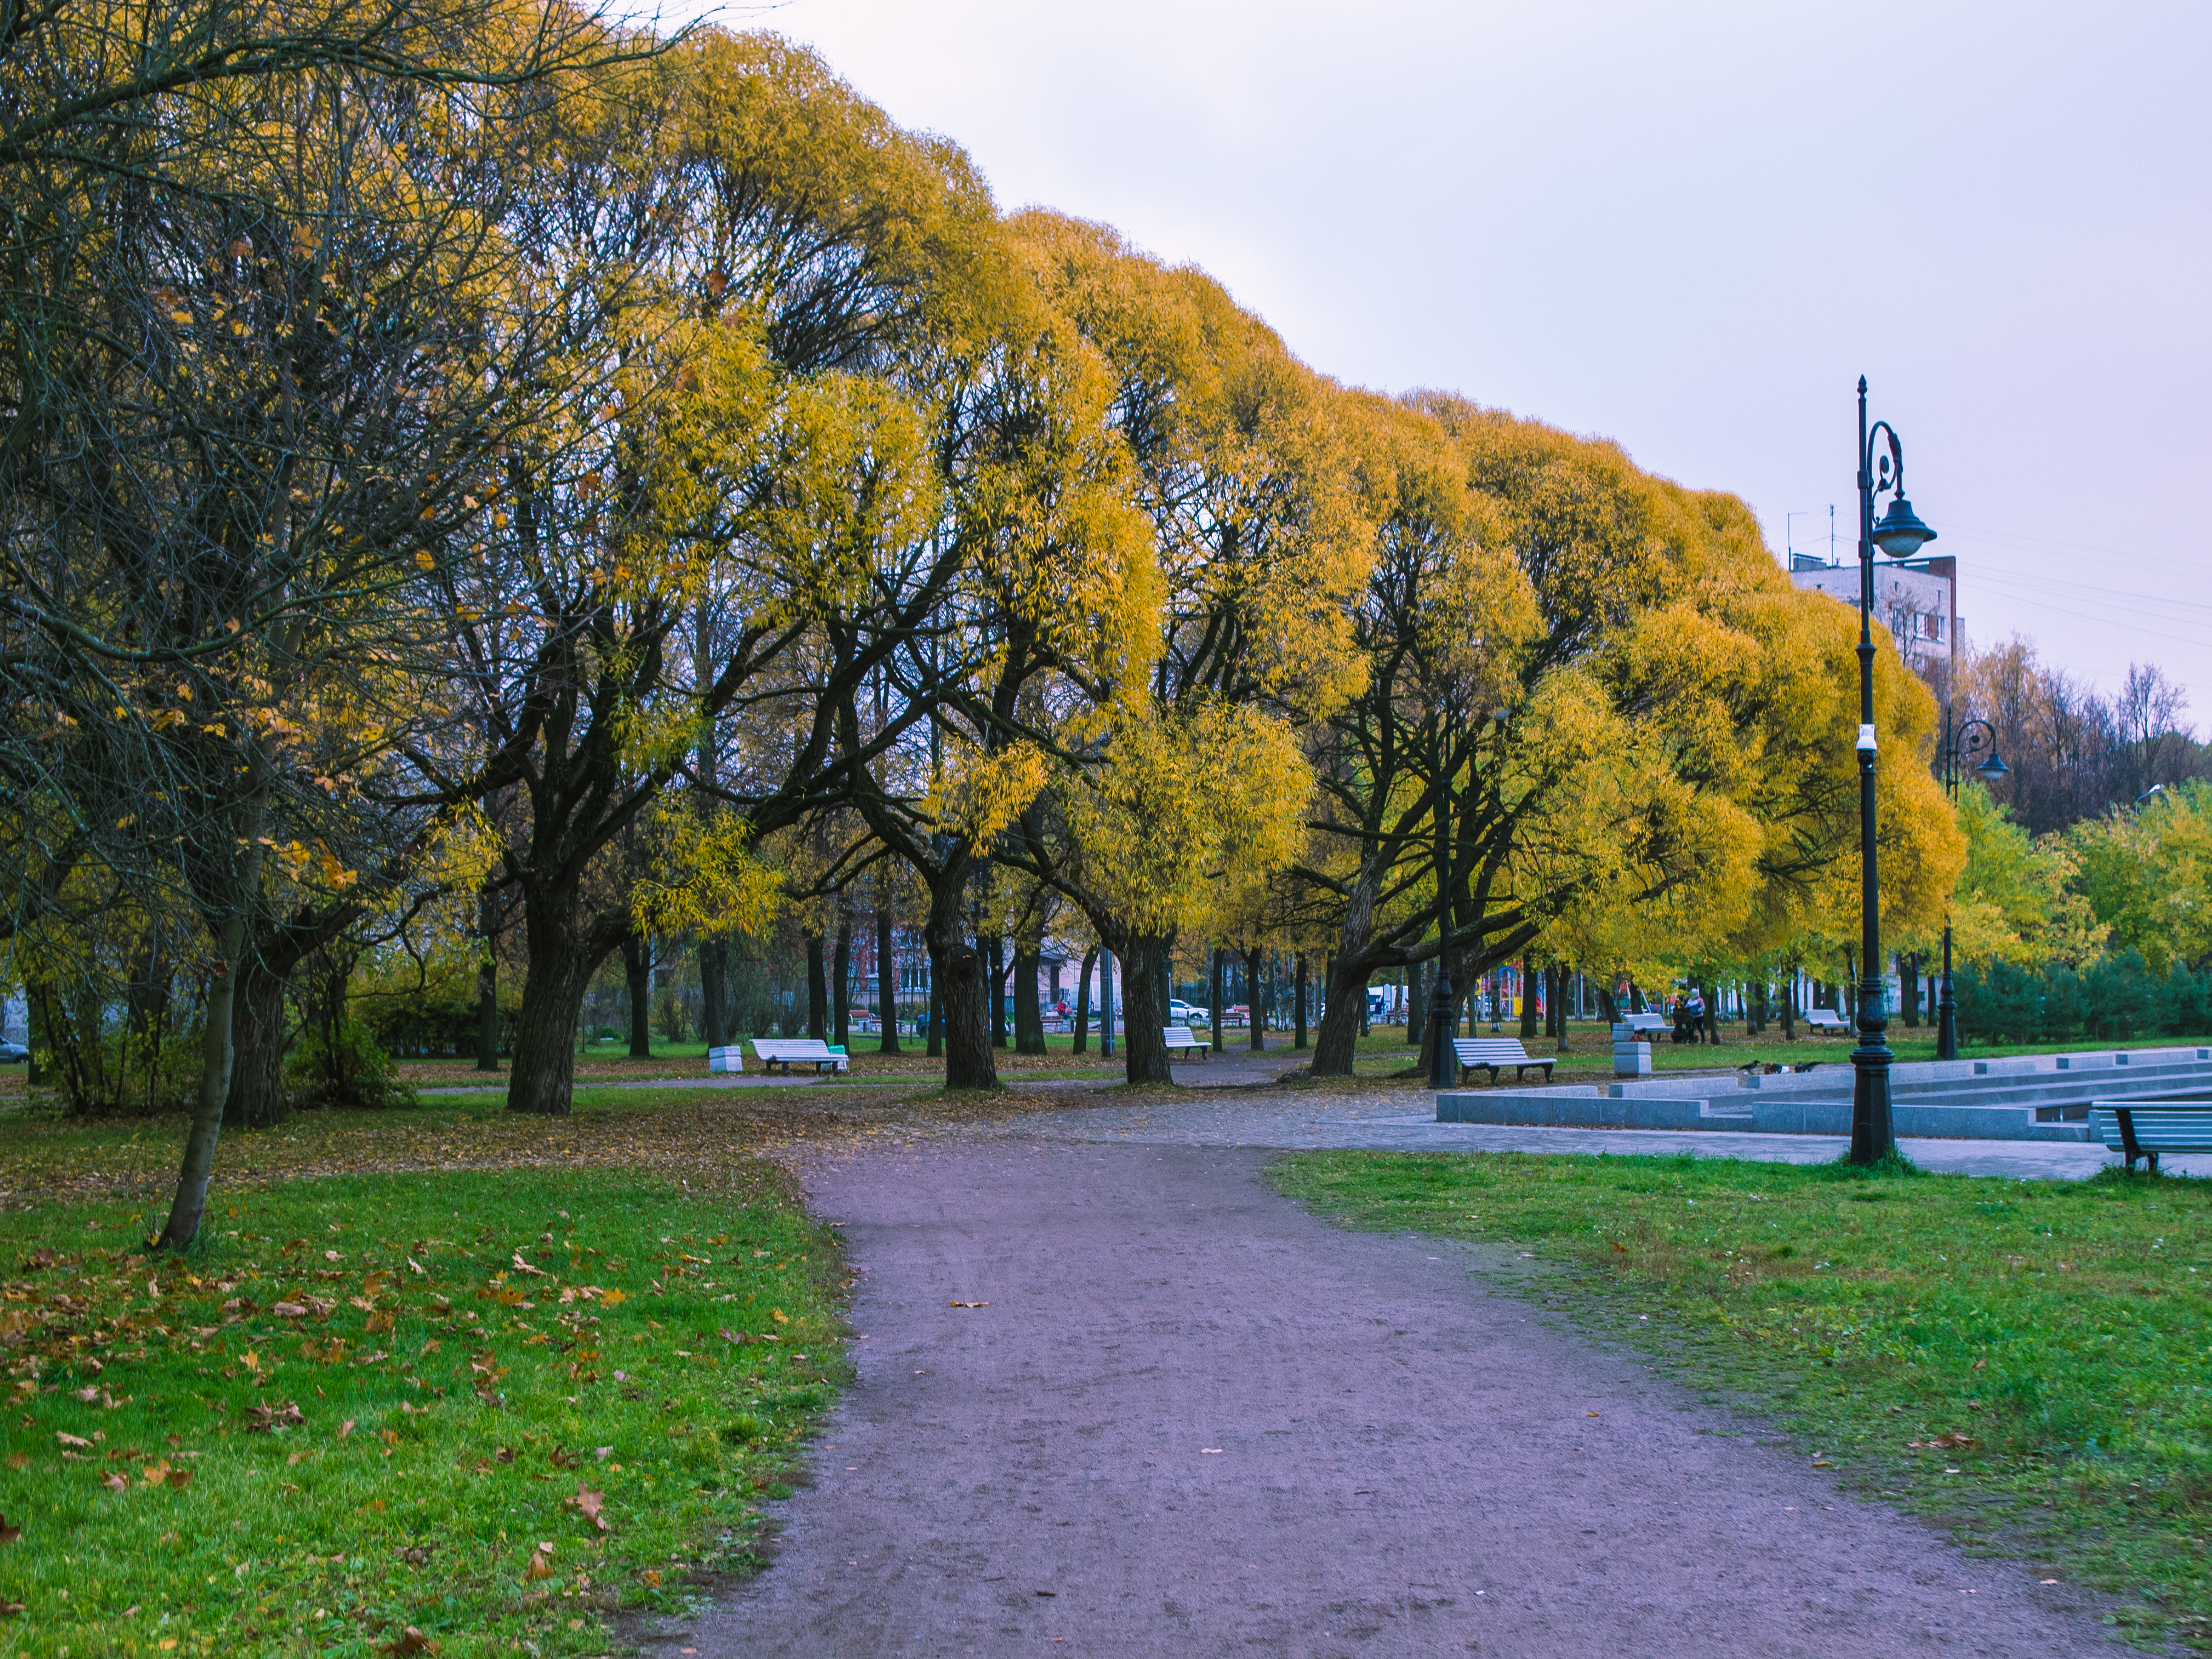
images, sky, plant, street light, tree, natural landscape, branch, cloud, road surface, sunlight, grass, biome, deciduous, public space, woody plant, road, landscape, trunk, Tints and shades, landmark, shade, city, leisure, grove, flower, asphalt, recreation, temperate broadleaf and mixed forest, spring, street, sidewalk, woodland, plant stem, autumn, walkway, winter, flowering plant, garden, park, grassland